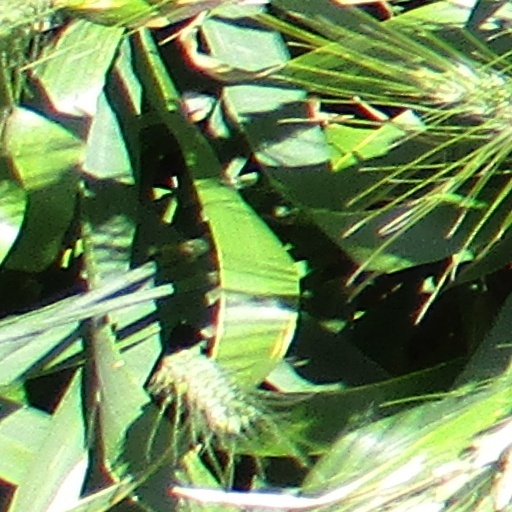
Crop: wheat